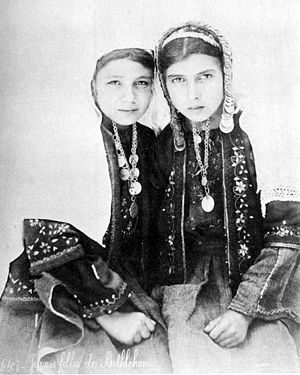
Det palæstinensiske folk
Det palæstinensiske folk, Palæstinensere, eller Palæstinensiske arabere er betegnelser, som bruges til at referere til et arabisk-talende folk, hvis familie stammer fra Palæstina.